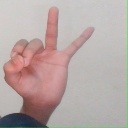
अक्षर: ण